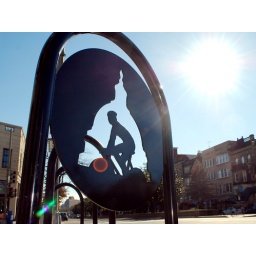
A custom-designed bike rack outside of WABA's new office space in Dupont Circle. 1803 Connecticut Ave NW, Washington, DC.